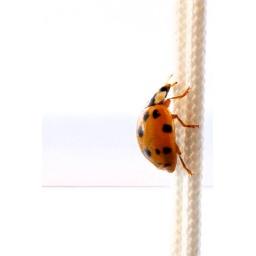
AF-S DX Micro Nikkor 85mm f3.5G ED VRLadybug climbing up a cord on a blind on a window in the house.